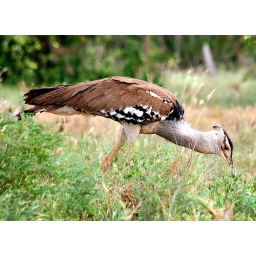
The largest flying bird in the world